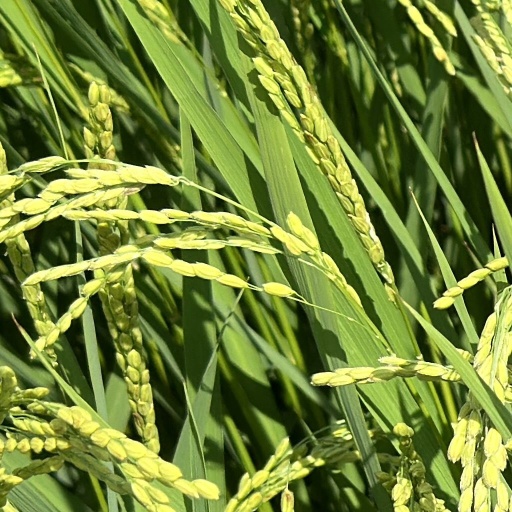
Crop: rice